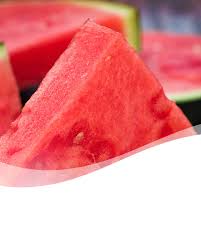
Label: Watermelon